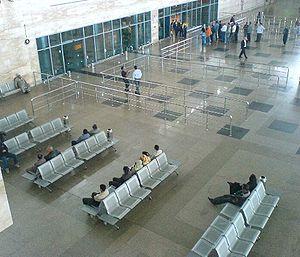
Cet article dresse les classements des 20 aéroports en Afrique ayant le plus important nombre annuel de passagers. Les chiffres cumulent les passagers au départ, à l'arrivée et en transit.